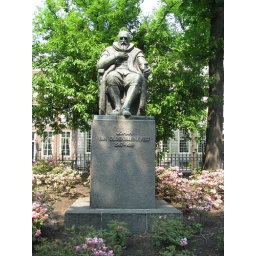
Een monument van een belangrijk Nederlands staatsman uit de 17e eeuw in 's-Gravenhage.